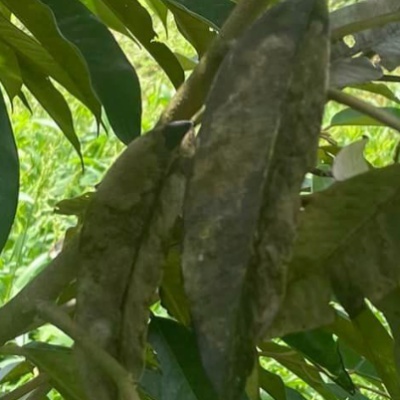
Label: Leaf_Rhizoctonia